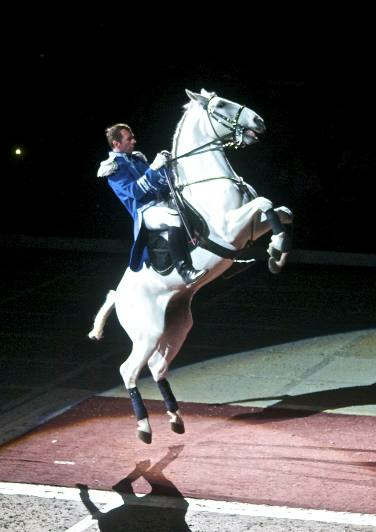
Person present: Yes